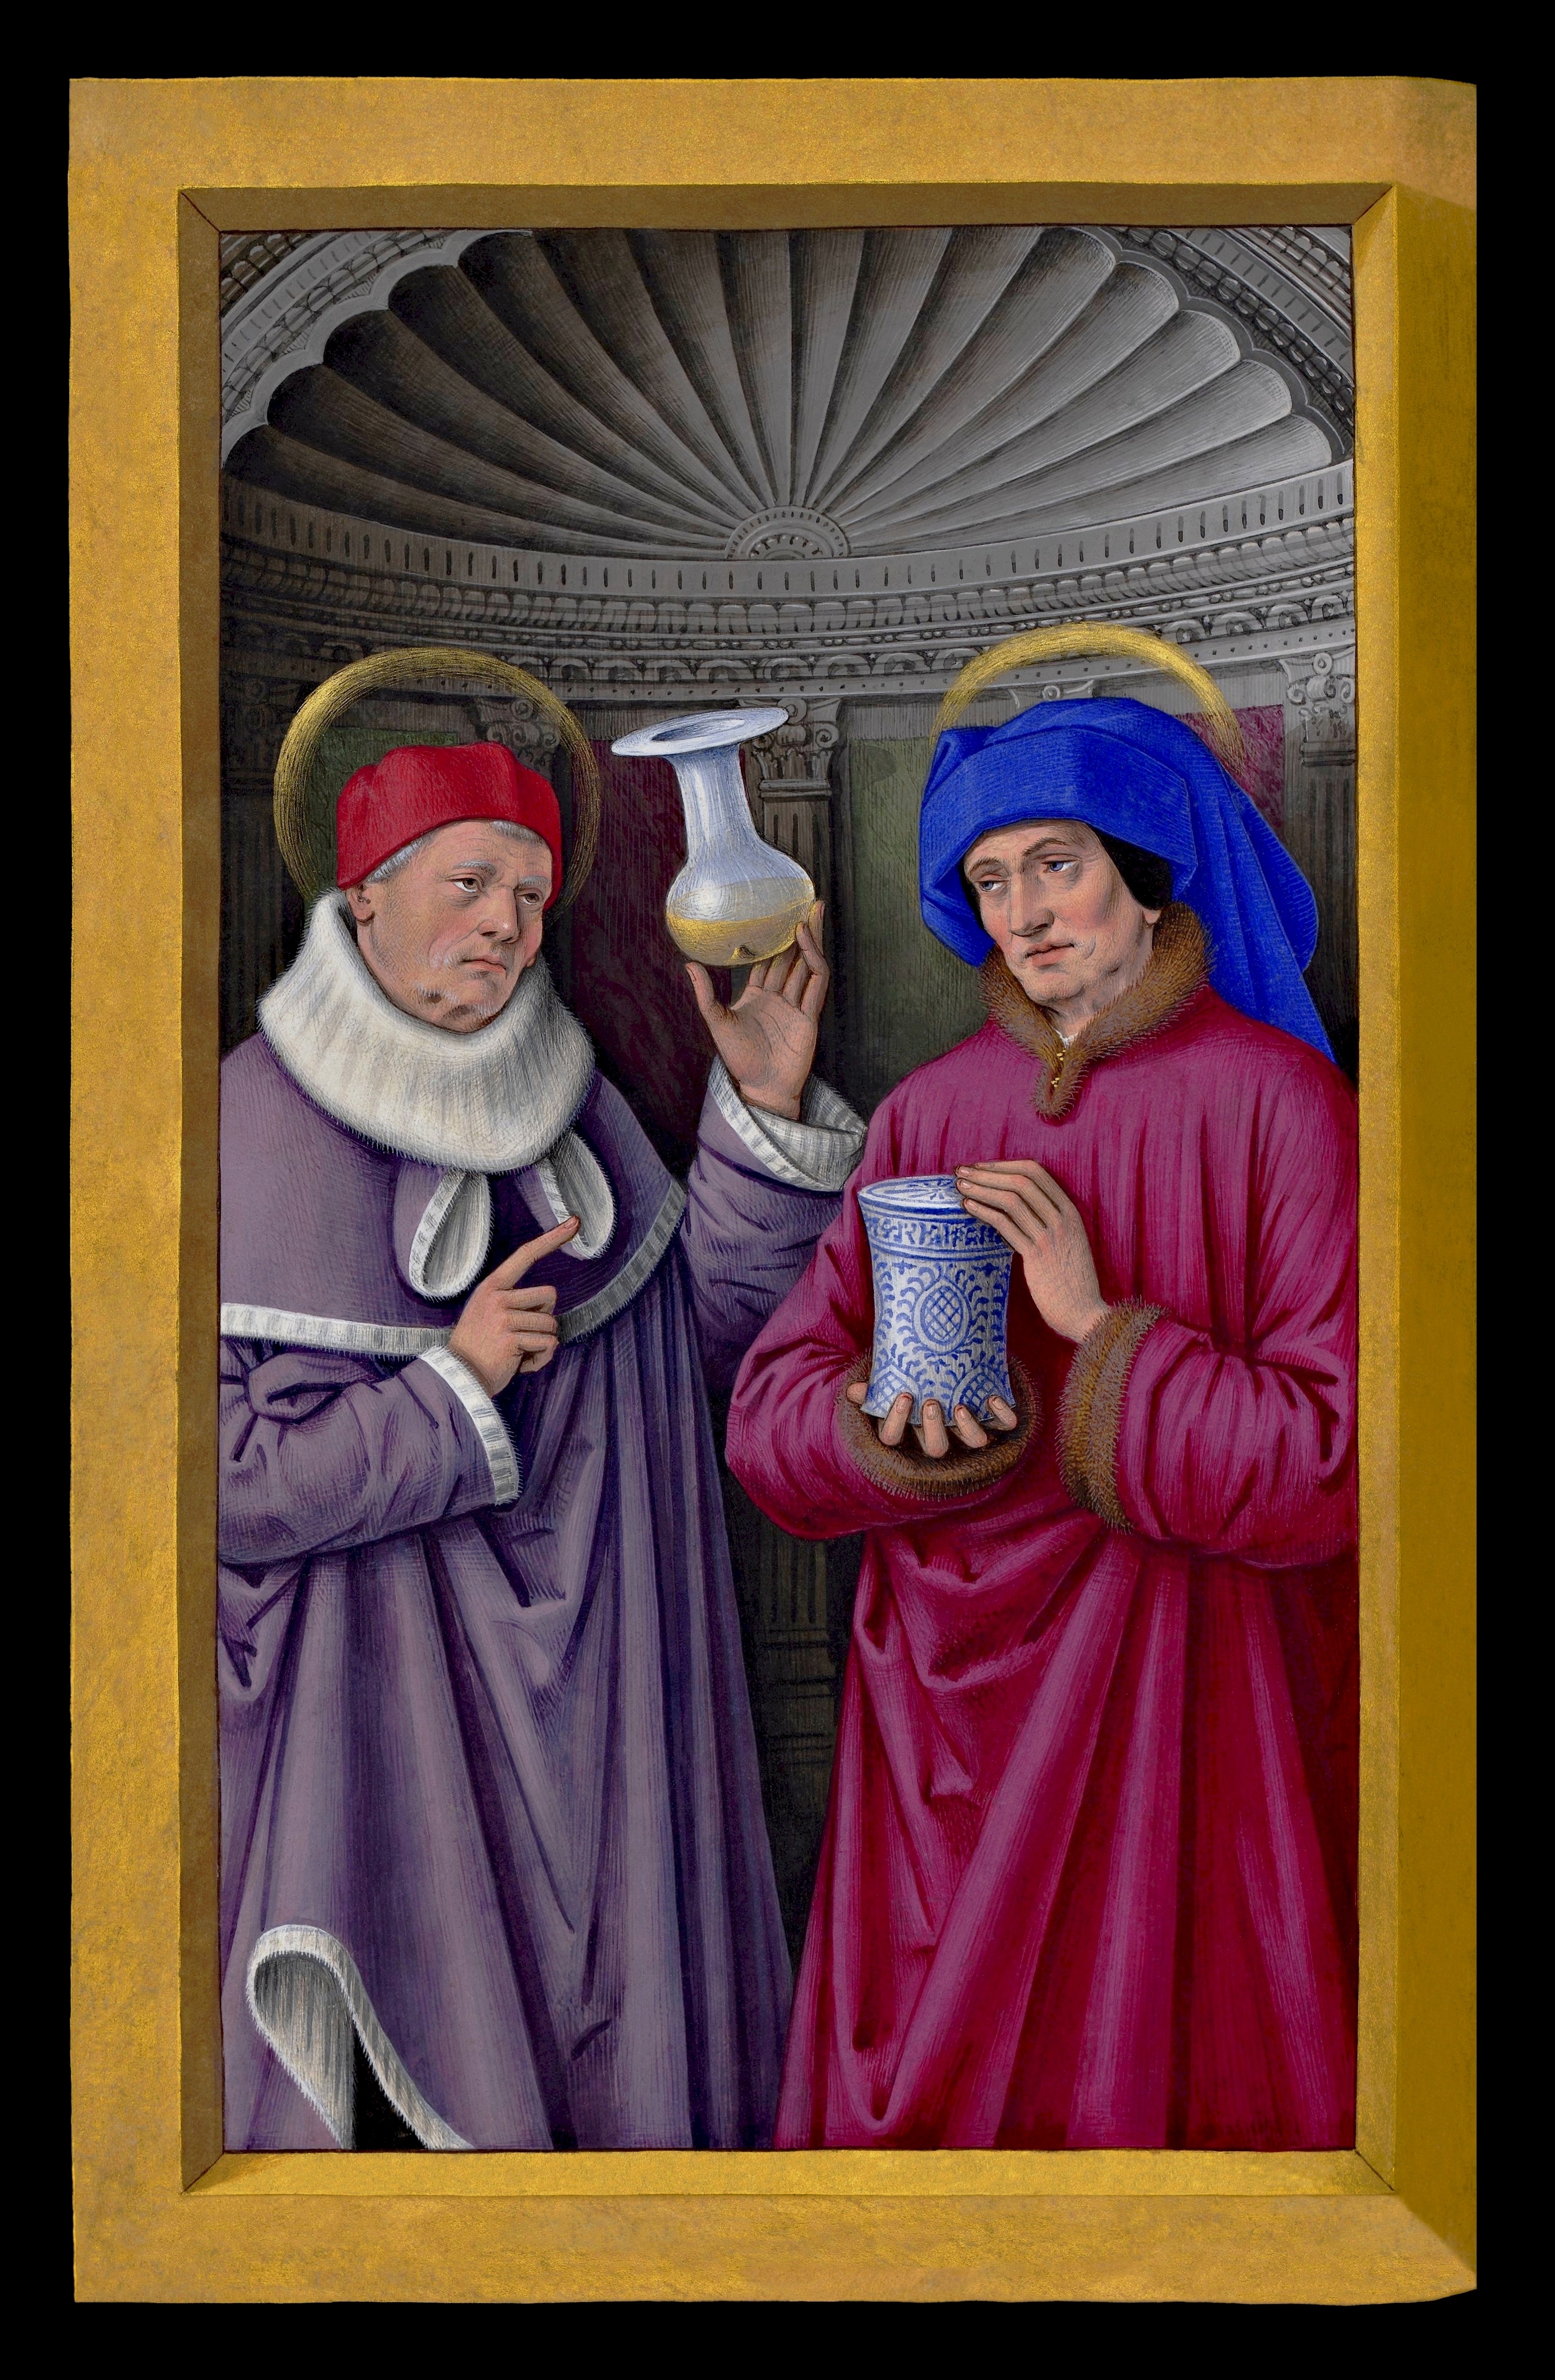
religion, paint, painting, miniature, religious, art, illustration, saints, renaissance style, cosmas, damian, grandes heures of anne of brittany, book of hours, anne of brittany, faux gilt frame, jean bourdichon